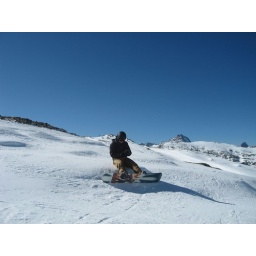
You can practically feel the crisp conditions with the blue sky above